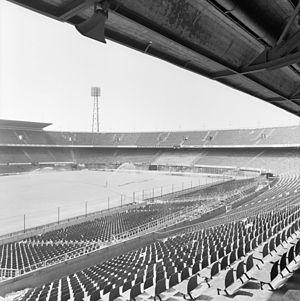
Le Tournoi AD de Rotterdam est un ancien tournoi de football annuel de pré-saison organisé par le journal Algemeen Dagblad et le Feyenoord Rotterdam, ayant lieu au Stade Feijenoord. Il a lieu pour la première fois en 1978 et disparaît après l'édition 1991.